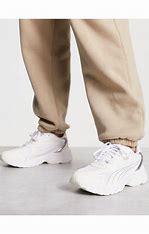
Brand: Puma
Model: Teveris Nitro